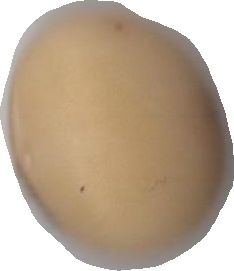
Variety: Anjasmoro